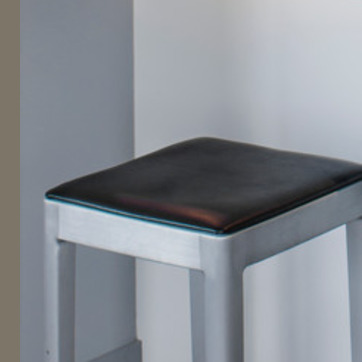
Material: leather